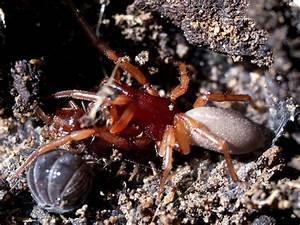
spider